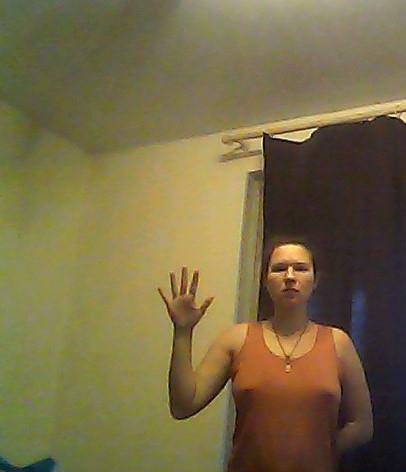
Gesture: palm